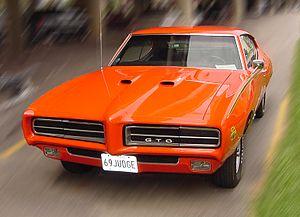
Pony car est une catégorie d'automobiles américaines lancée par la Ford Mustang en 1964, comme les Chevrolet Camaro, Dodge Challenger, Mercury Cougar, Plymouth Barracuda et Pontiac Firebird. « Pony » désigne un cheval de petite taille, comme c'est le cas du Mustang, à l'origine du nom de la célèbre automobile lancée par Ford.